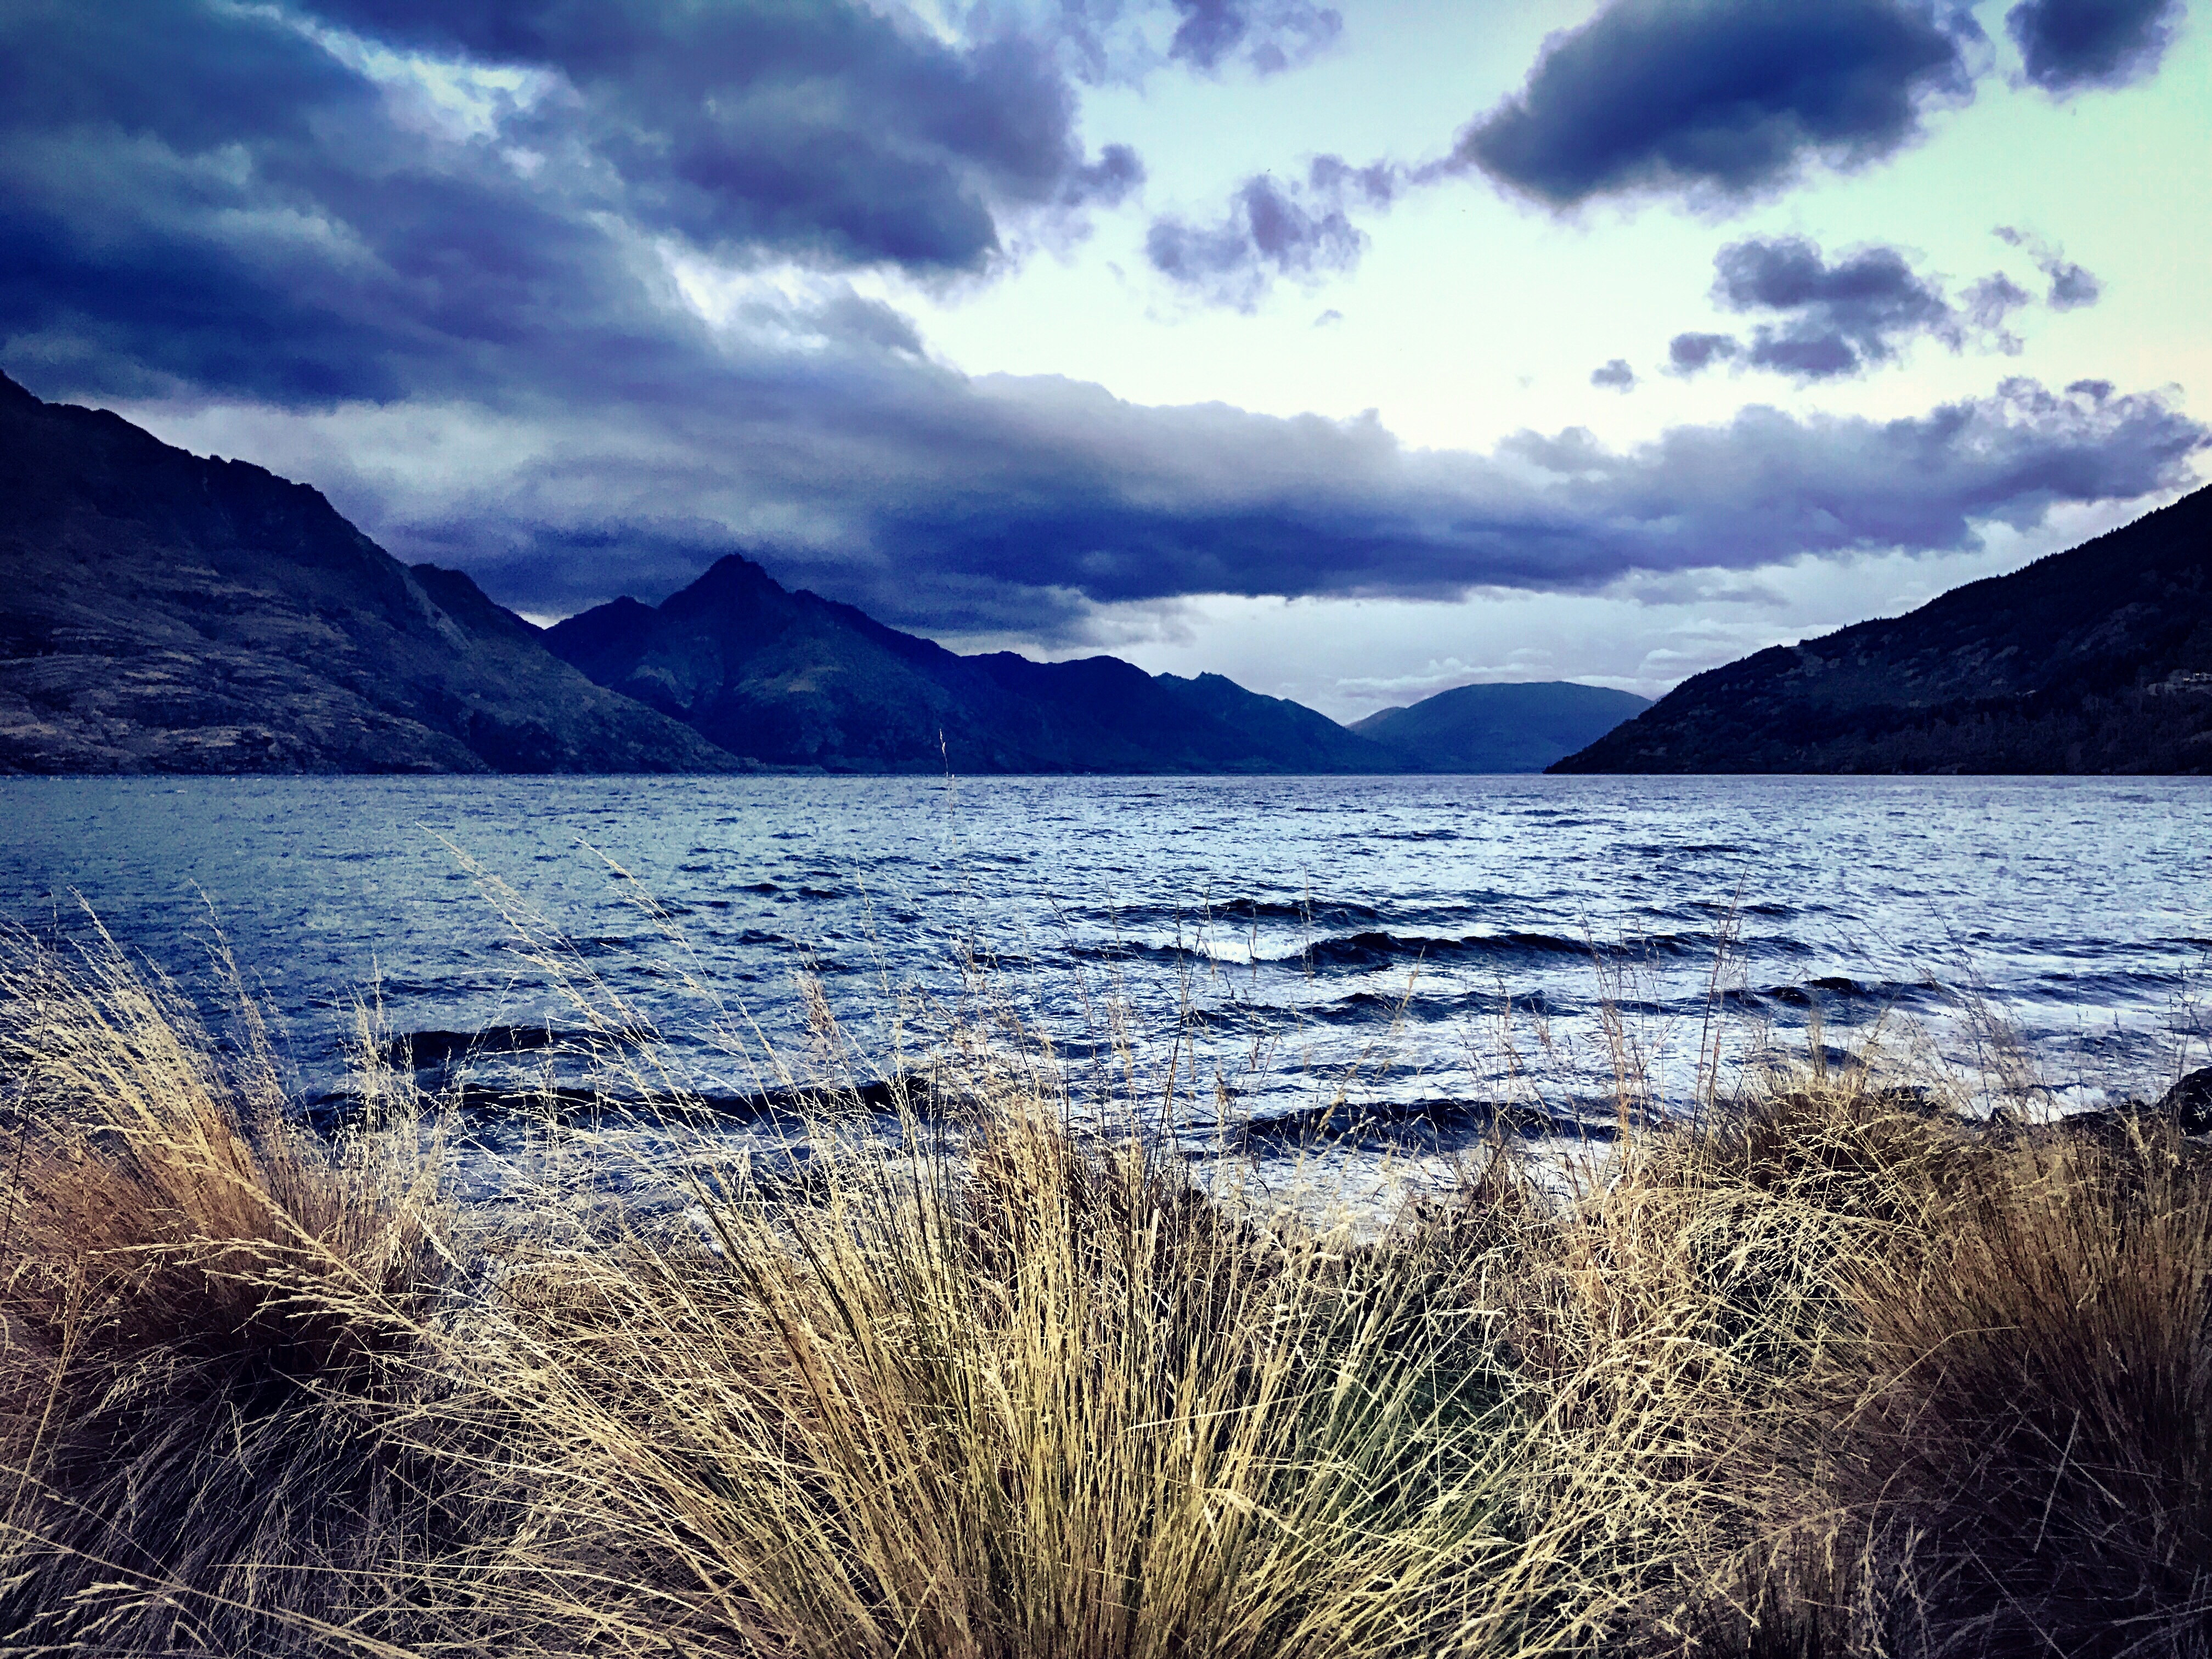
beach, landscape, sea, coast, water, nature, ocean, horizon, mountain, cloud, sky, sunrise, sunset, sunlight, morning, shore, wave, lake, dawn, travel, dusk, reflection, scenery, bay, blue, reservoir, body of water, south, new, queenstown, zealand, loch, wakatipu, landform, geographical feature, atmospheric phenomenon